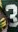
Number: 3